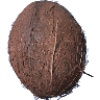
Label: Cocos 1